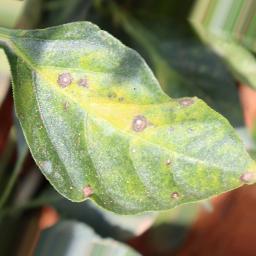
Label: cercospora